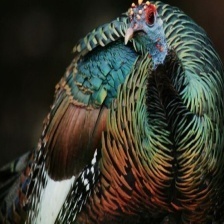
Species: OCELLATED TURKEY
Scientific name: MELEAGRIS OCELLATA